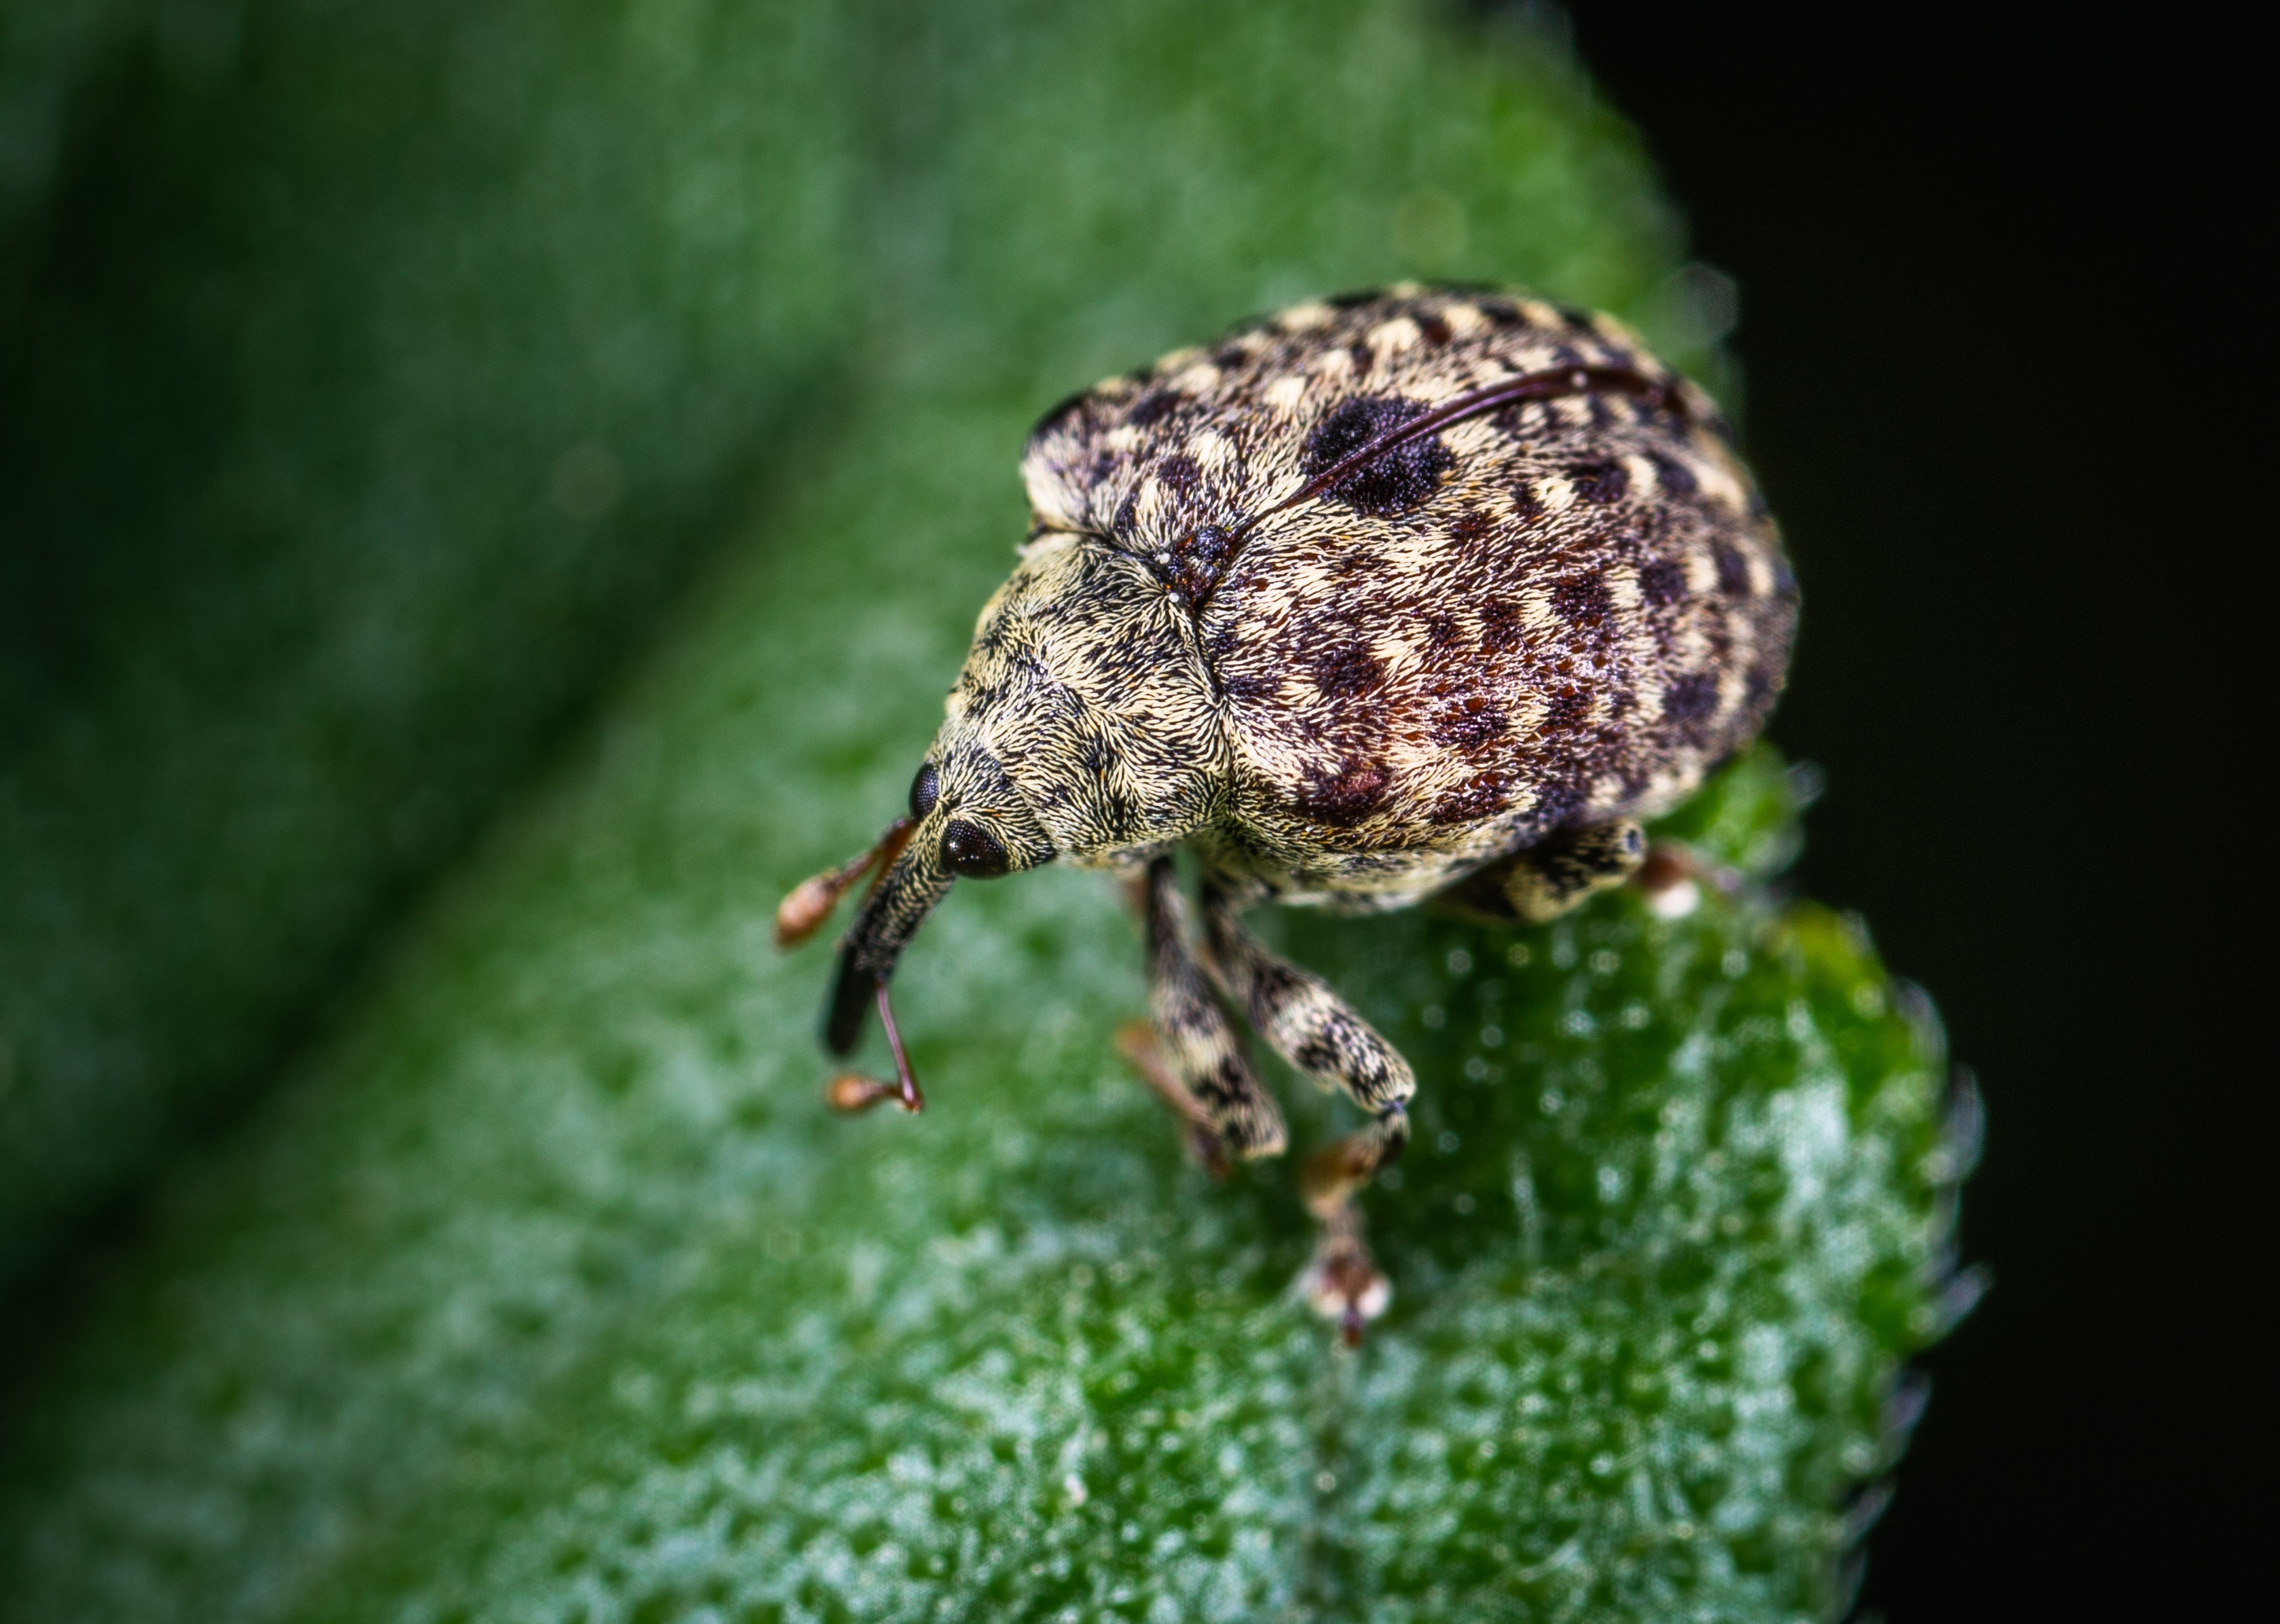
insect, weevil, macro photography, close up, beetle, invertebrate, organism, terrestrial animal, wildlife, plant, adaptation, arthropod, photography, shield bugs, Jewel bugs, bug, leaf beetle